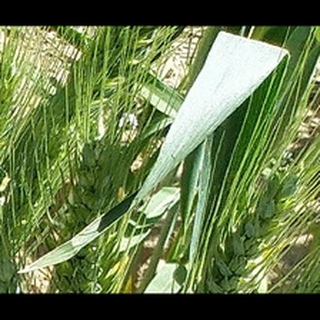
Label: healthy_wheat